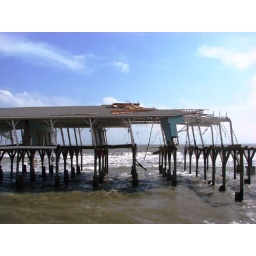
Views of murdoch's bath house pier from the beach. The water used to not go this far below the pier.